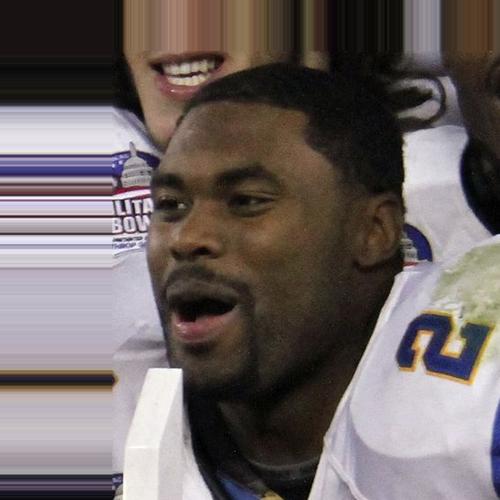
Age: 22